List of mammals of Guatemala

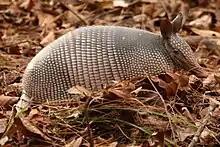
Nine-banded armadillo

The order Pilosa is extant only in the Americas and includes the anteaters, sloths, and tamanduas.